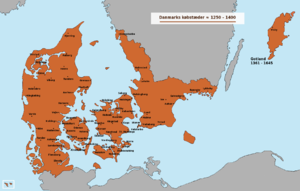
Danmarks økonomiske historie / Middelalderen (1050-1500)
De fleste danske købstæder blev grundlagt i middelalderen.[kilde mangler]
Danmarks købstæder o. 1250-1400, kilde:Gyldendal og Politikens Danmarkshistorie, bind 5, s. 47
Danmarks økonomiske historie er beretningen om udviklingen i Danmark fra en økonomisk synsvinkel fra de ældste tider op til i dag: Udviklingen i produktionen, erhvervsstrukturen, de materielle levevilkår og de teknologiske og institutionelle ændringer, der har fundet sted undervejs. Det er en beretning om økonomisk vækst – i de første mange århundreder langsom og præget af jævnlige tilbageslag, men i de sidste par hundrede år kraftig og vedvarende. Undervejs har Danmark udviklet sig fra at være et landbrugssamfund, hvor langt det meste af befolkningen levede på subsistensniveau, til nutidens position som et af verdens rigeste lande med en kompleks og avanceret samfundsstruktur, hvor det meste af arbejdsstyrken er ansat i servicesektoren.